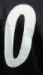
Number: 0